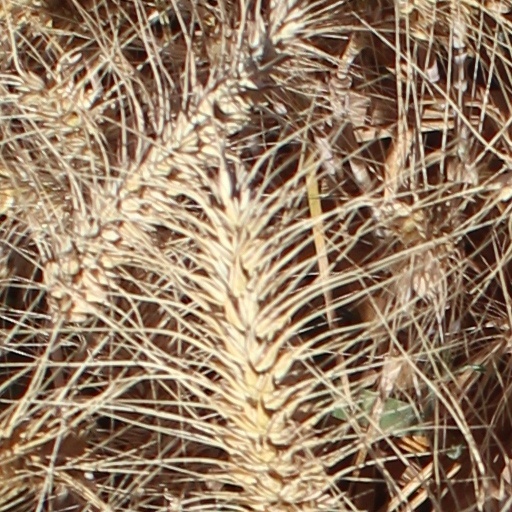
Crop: wheat